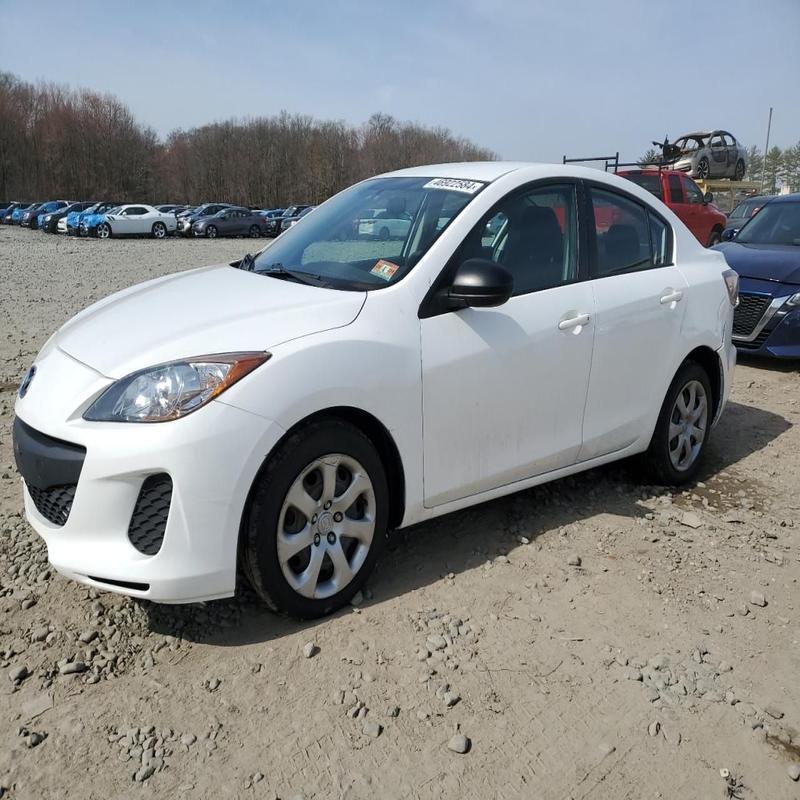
Aucun dommage détecté.
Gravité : aucun